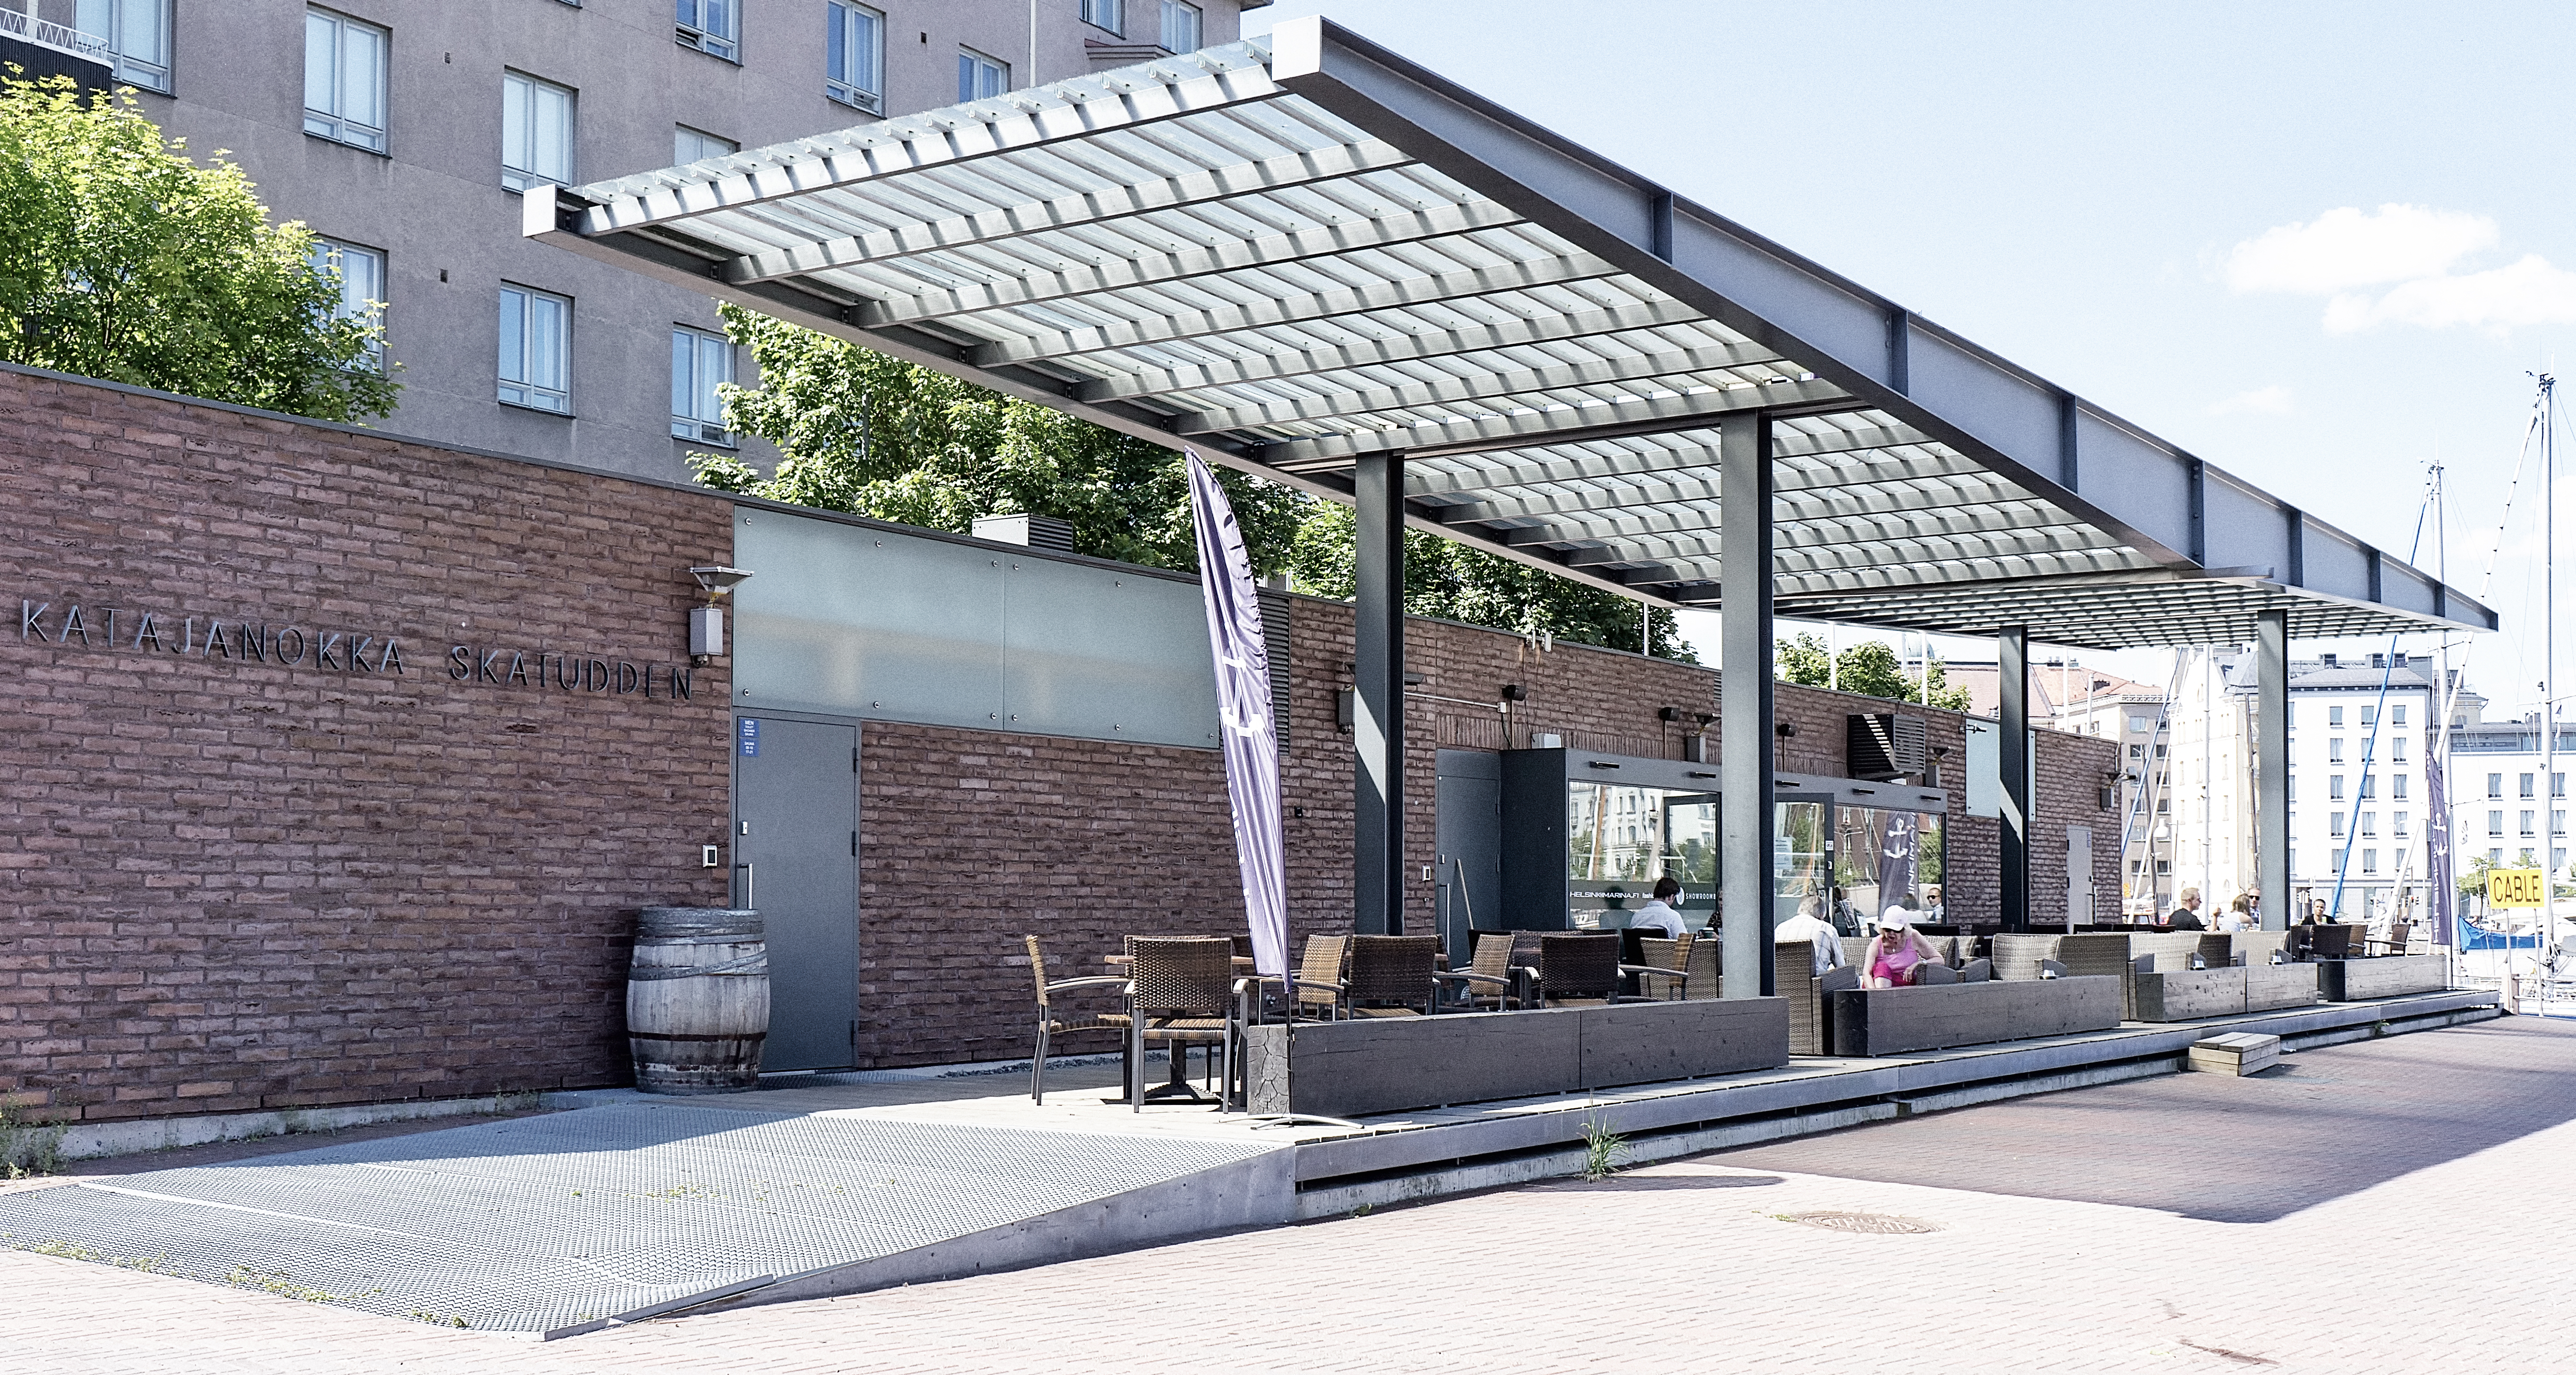
cafe, coffee, people, roof, home, canopy, facade, property, trees, buildings, finland, helsinki, katajanokka, real estate, roberts, outdoor structure